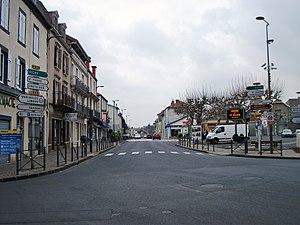
Route départementale 906 en direction de Vichy, Saint-Yorre et Châteldon (panneaux récemment changés: 2014) à Puy-Guillaume, Puy-de-Dôme, France [10358]
Puy-Guillaume est une commune française, située dans le département du Puy-de-Dôme en région Auvergne-Rhône-Alpes près de Thiers.